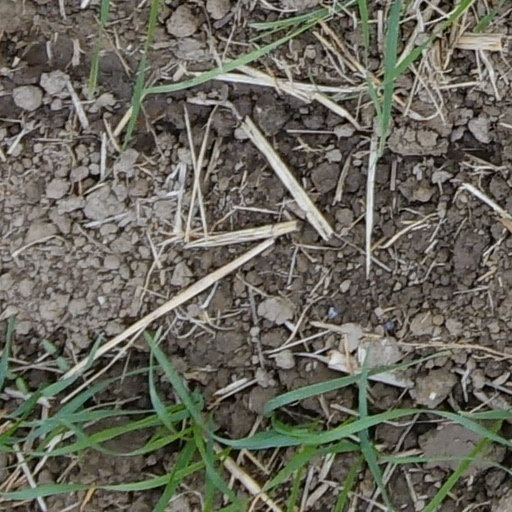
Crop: wheat